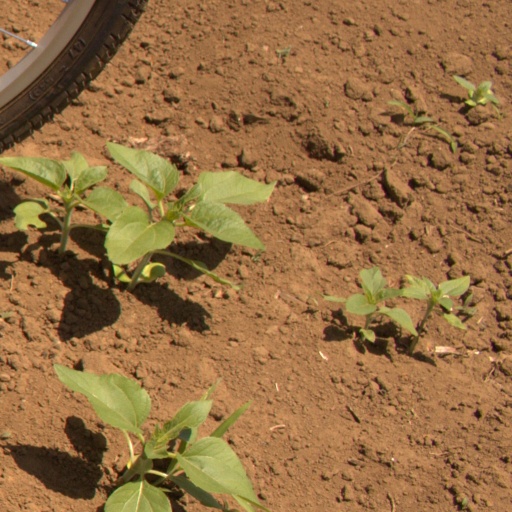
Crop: Jerusalem artichoke